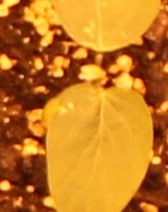
Label: Soybean